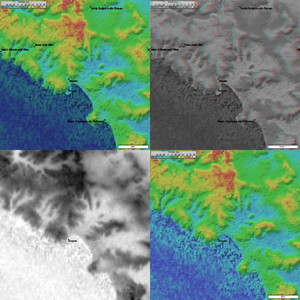
4 images topographique (10 km de coté) de Royan prisent par la mission SRTM. Image topographique + position des villes image topographique en relief + position des villes image topographique en niveau de gris (utile pour displacement map dans les logiciel 3D) Image topographique sans les villes Générée par le logiciel Radiomobile à partir des données domaine public de la mission SRTM de la NASA.
Royan /ʁwa.jɑ̃/ est une commune du Sud-Ouest de la France, située dans le département de la Charente-Maritime. Ses habitants sont appelés les Royannais et les Royannaises.